Sewing needle

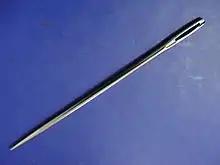
A sewing needle

A sewing needle, used for hand-sewing, is a long slender tool with a pointed tip at one end and a hole (or "eye") to hold the sewing thread. The earliest needles were made of bone or wood; modern needles are manufactured from high carbon steel wire and are nickel- or 18K gold-plated for corrosion resistance. High-quality embroidery needles are plated with two-thirds platinum and one-third titanium alloy. Traditionally, needles have been kept in needle books or needlecases which have become objects of adornment. Sewing needles may also be kept in an étui, a small box that held needles and other items such as scissors, pencils and tweezers.